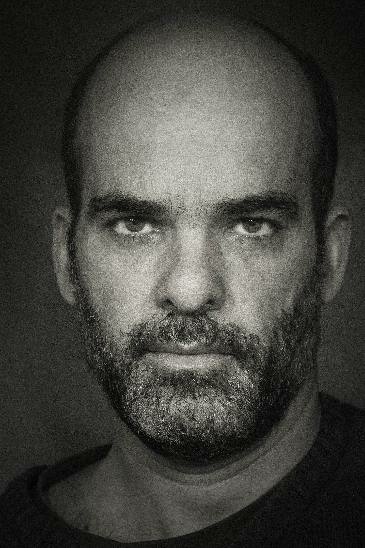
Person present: Yes